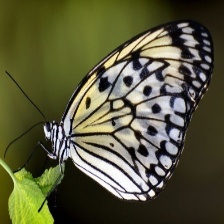
Species: PAPER KITE